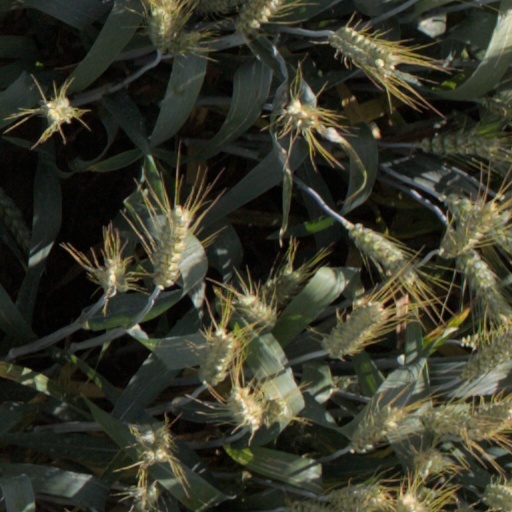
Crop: wheat